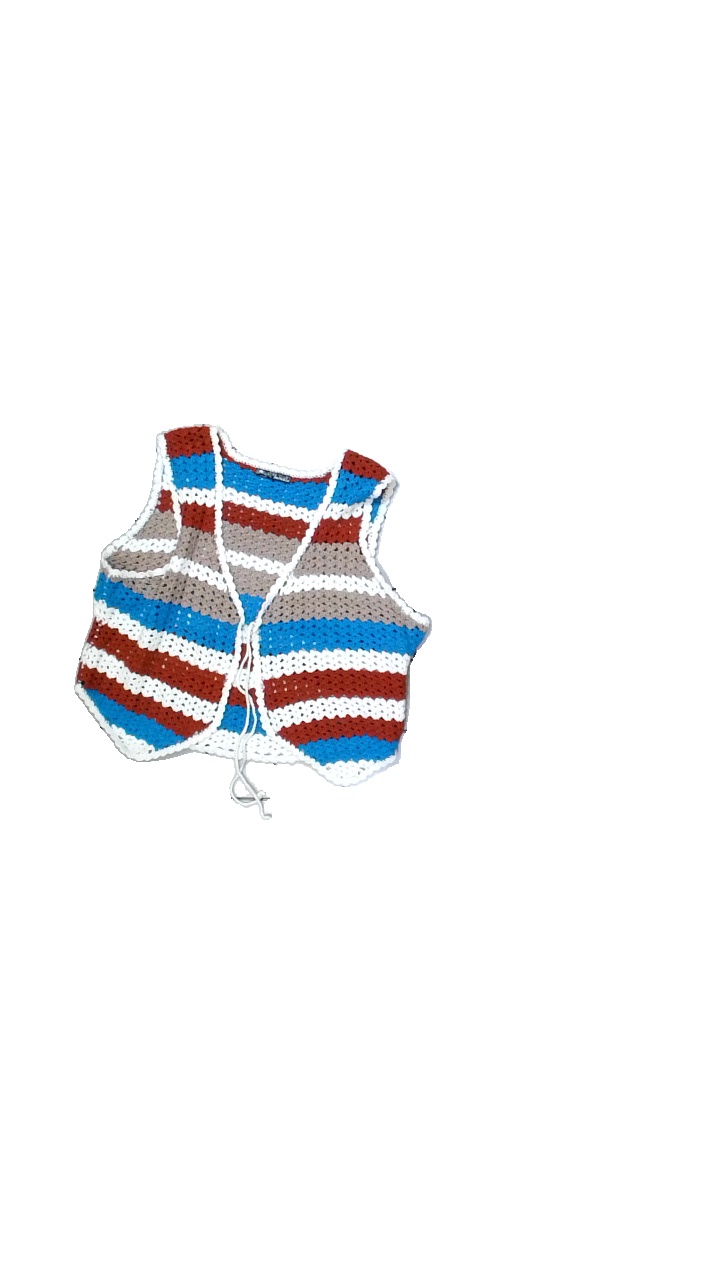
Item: Vest (Ladies)
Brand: Female
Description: Crochet vest with stripes
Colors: White, Brown, Red
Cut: Cropped
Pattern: Striped
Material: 100% Cotton
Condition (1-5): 2
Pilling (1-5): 3
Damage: stain
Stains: Minor
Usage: Recycle
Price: <50